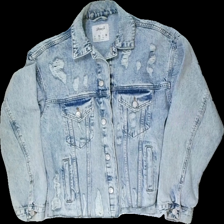
View: front
Type: Denim jacket
Category: Ladies
Brand: Not in the list
Brand text on label: Denim Co
Colors: Blue
Material: 100% Cotton
Cut: Regular
Size: 34
Season: All
Trend: Denim
Stains: Minor
Smell: Minor
Damage: Yellow neck stain
Price range: <50
Recommended usage: Export
Comment: Detergent smell